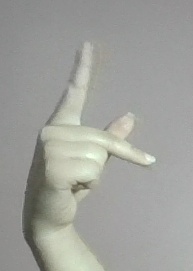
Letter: dha